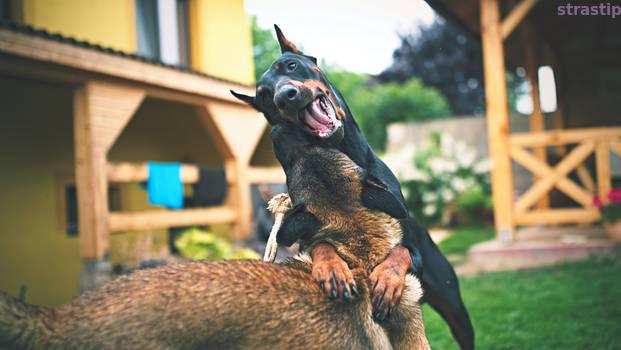
Label: Watermark